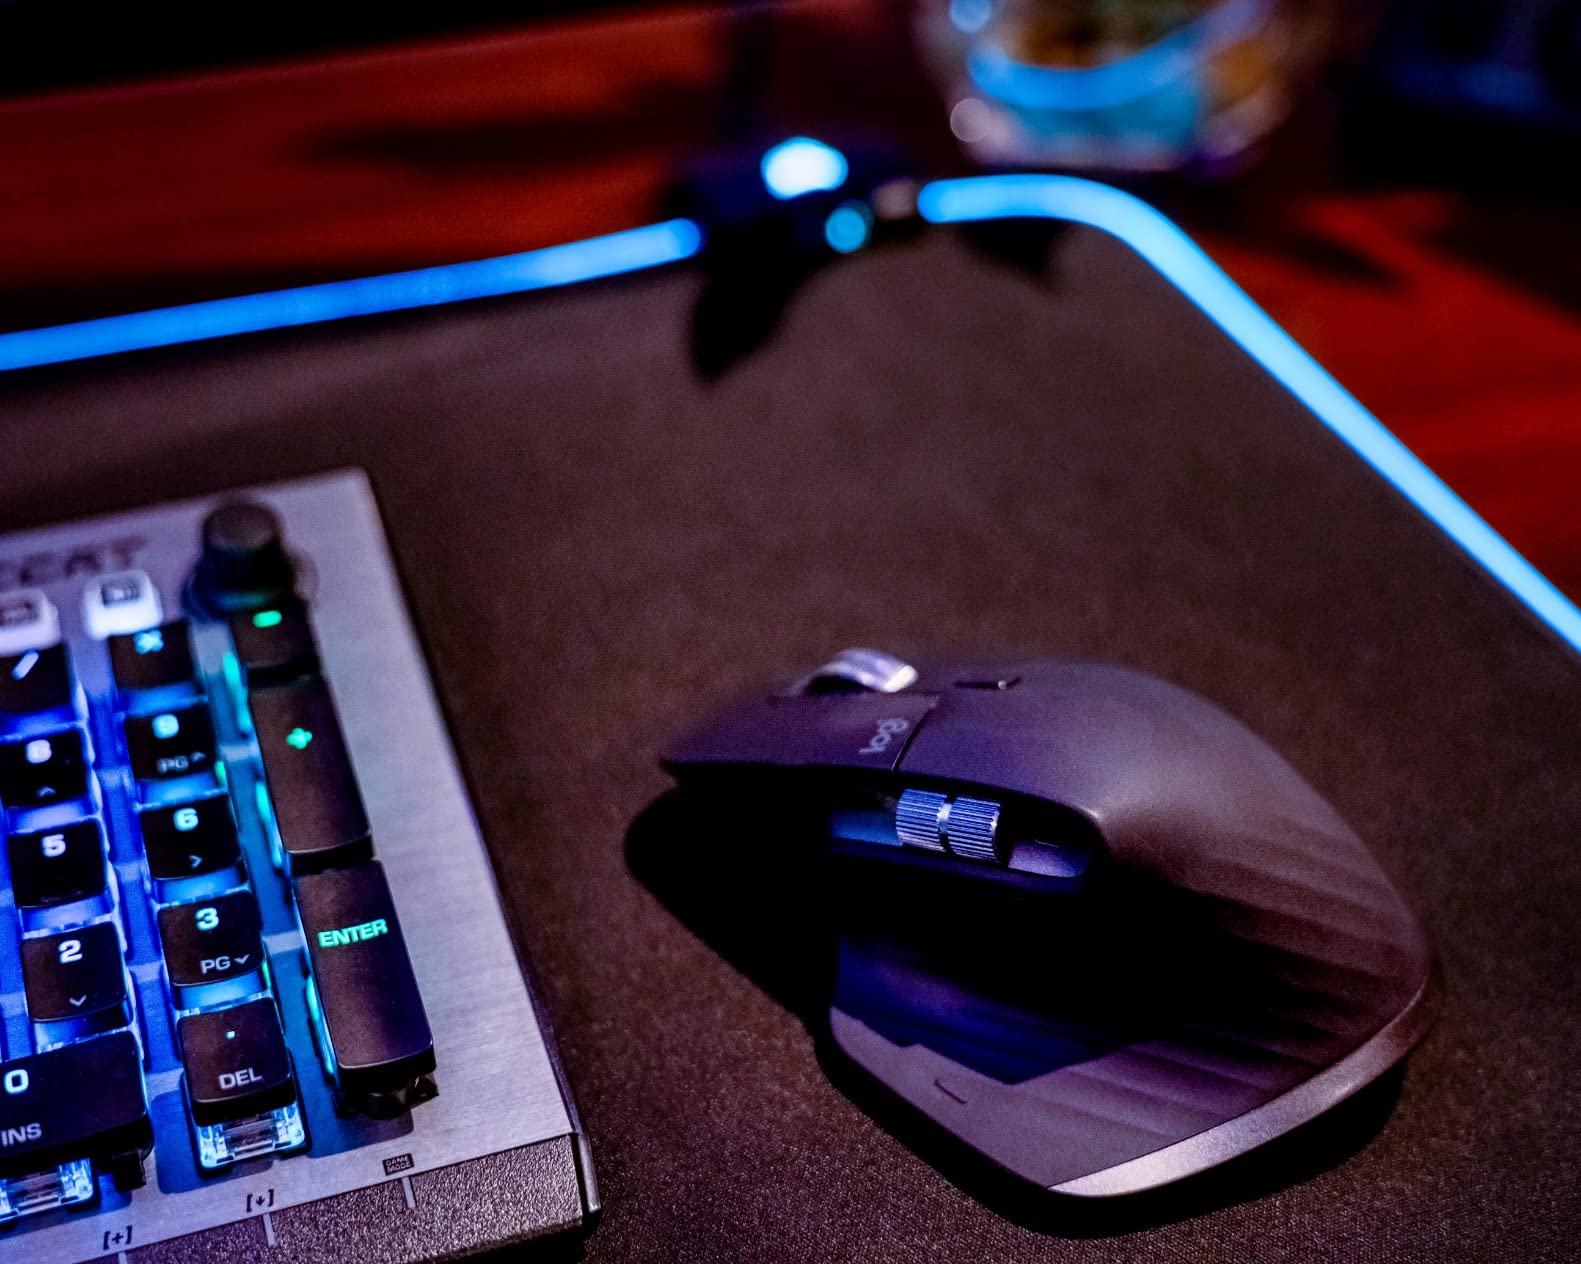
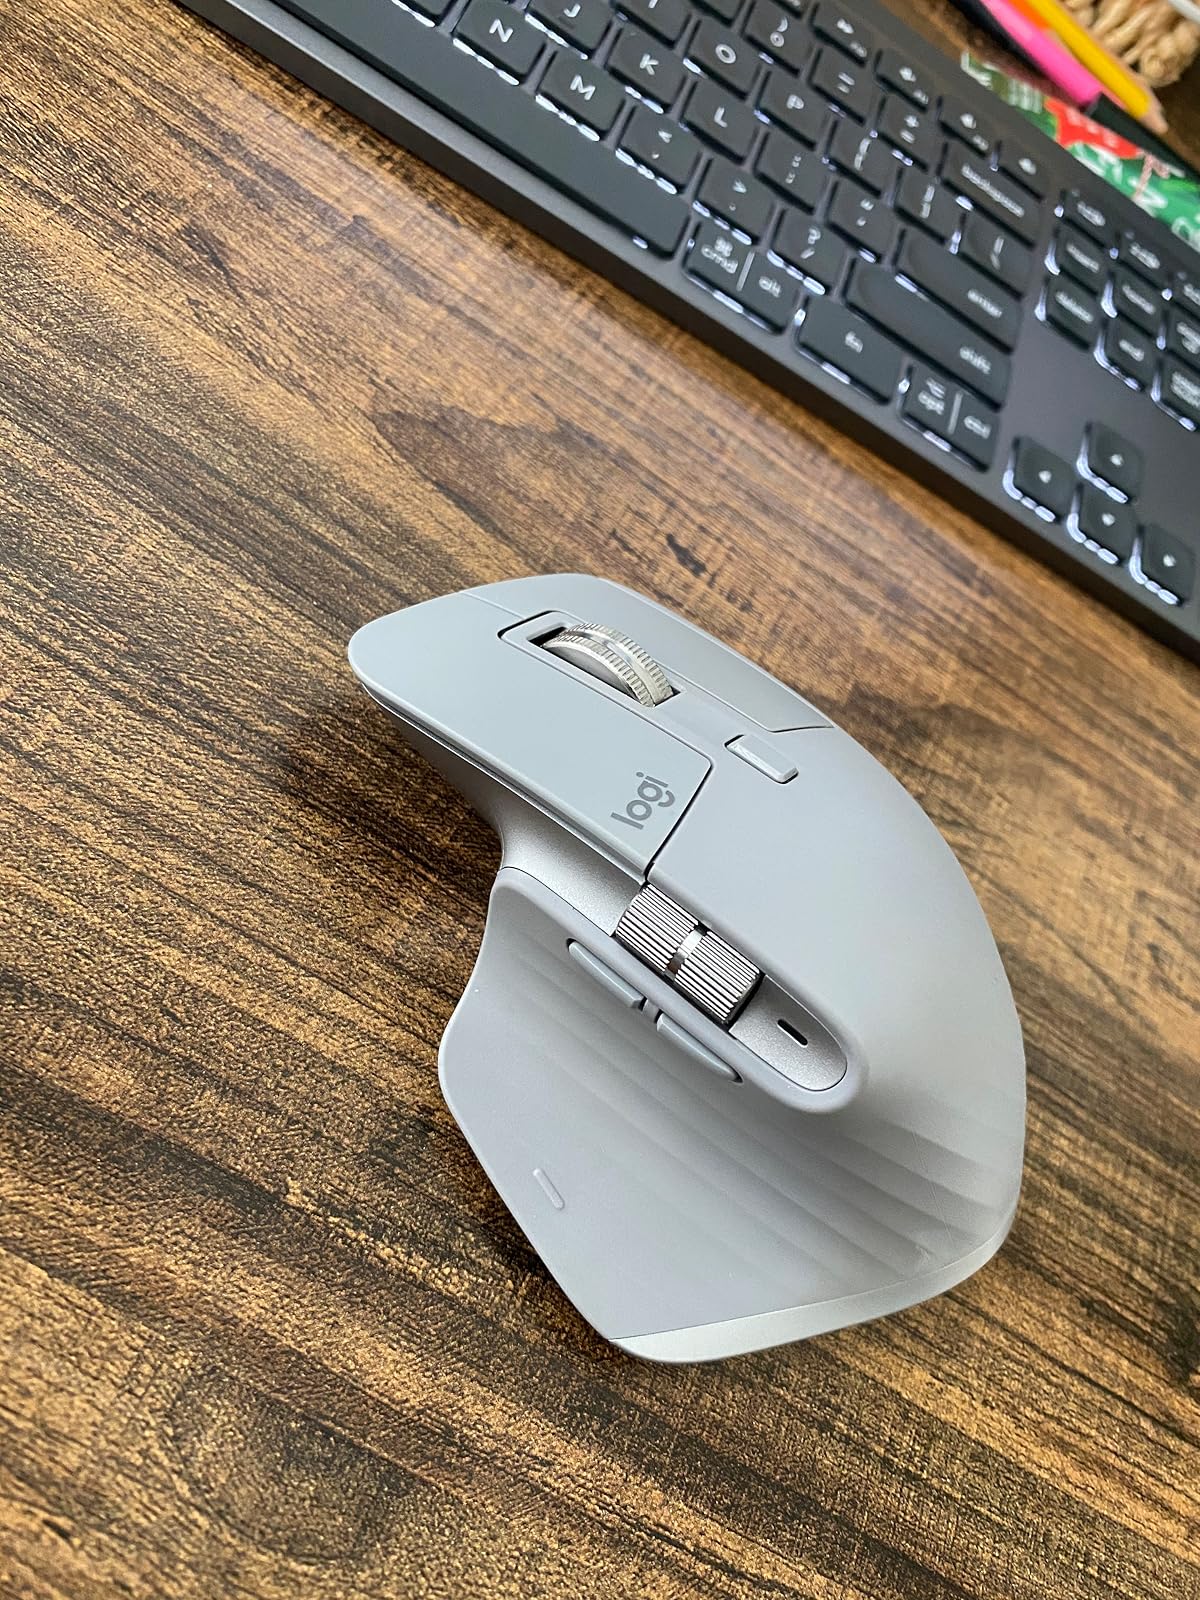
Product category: mouse
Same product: no